Woodstock (film)

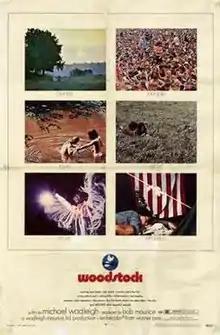
Theatrical release poster by Richard Amsel

Woodstock is a 1970 American documentary film of the watershed counterculture Woodstock Festival which took place in August 1969 near Bethel, New York.